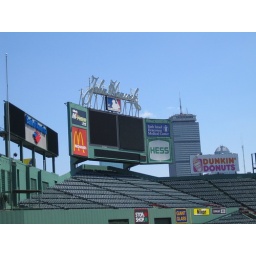
The seats near right field